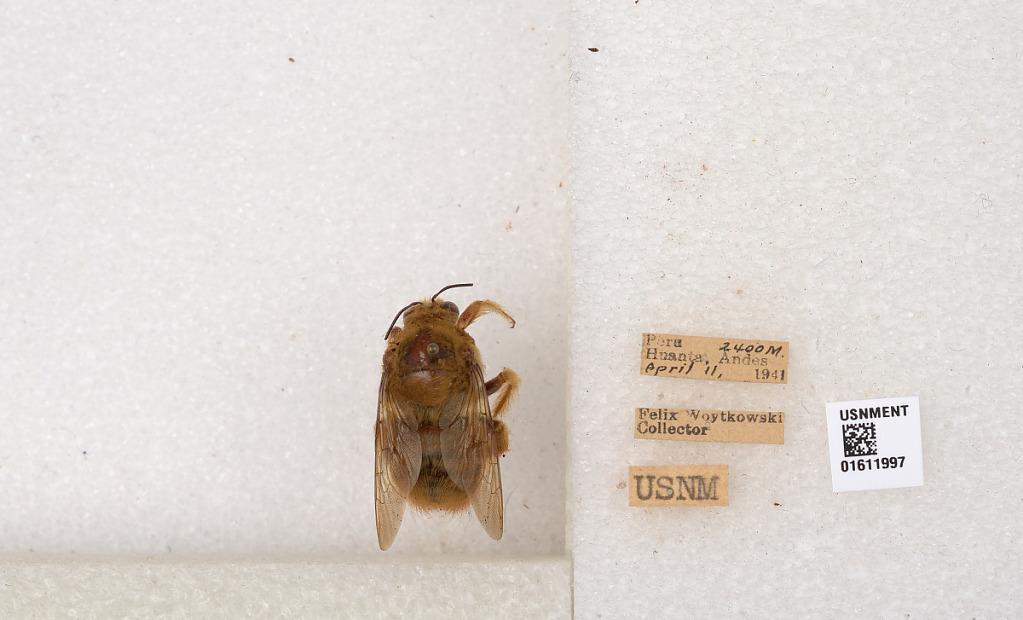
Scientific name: Xylocopa (Neoxylocopa) sp.
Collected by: R. Toro
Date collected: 1941-4-11
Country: Peru
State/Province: Ayacucho
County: Huanta
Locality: Huanta, Andes